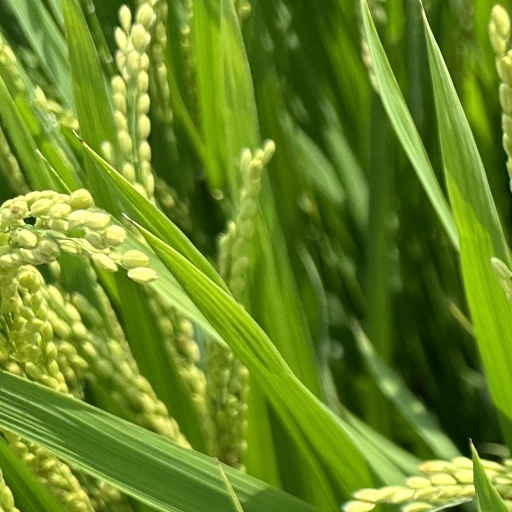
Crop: rice